18 Again

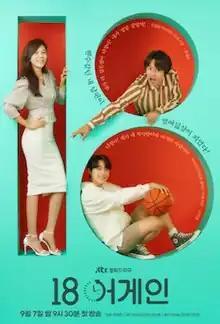
Promotional poster

18 Again is a 2020 South Korean television series based on the 2009 film "17 Again" by Jason Filardi, likely inspired by the 1988 comedy movie of the (series') same name featuring George Burns. Starring Kim Ha-neul, Yoon Sang-hyun, and Lee Do-hyun. It aired on JTBC from September 21 to November 10, 2020, every Monday and Tuesday at 21:35 (KST). The series is available on iQIYI and Viu with multi-language subtitles.